Hạ Long Bay

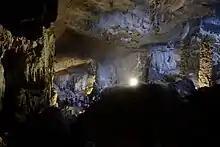
Sửng Sốt cave

Due to a simultaneous combination of ideal factors such as thick, pale, grey, and strong limestone layers, which are formed by fine-grained materials; hot and moist climate and slow tectonic process as a whole; Hạ Long Bay has had a complete karst evolution for 20 million years. There are many types of karst topography in the bay, such as karst field.